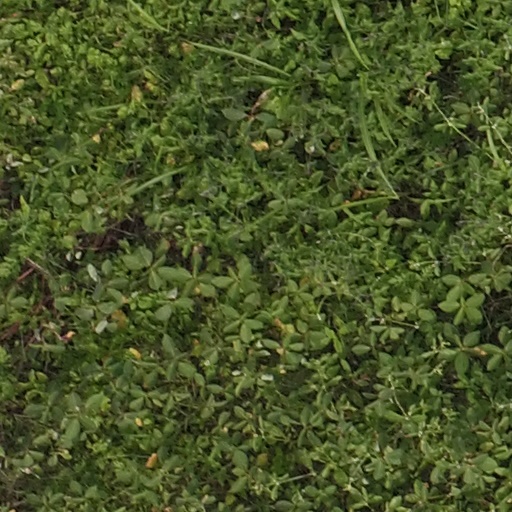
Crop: maize; corn